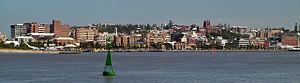
Newcastle est une ville côtière de la Nouvelle-Galles du Sud en Australie située à 160 km au nord de Sydney à l'embouchure du fleuve Hunter. Avec 359 167 habitants, c'est la septième ville d’Australie et la seconde de Nouvelle-Galles du Sud dont la conurbation appelé Greater Newcastle regroupe 5 zones d'administration locale totalisant une population de 523 662 habitants.